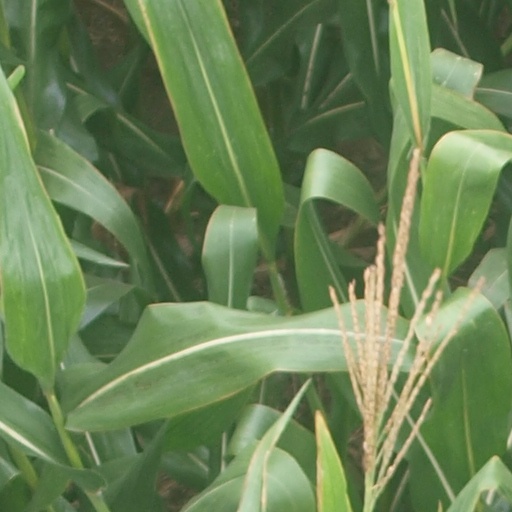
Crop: maize; corn